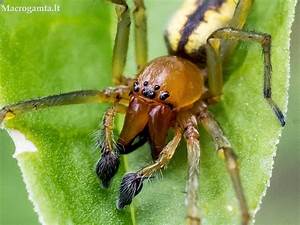
Label: ragno